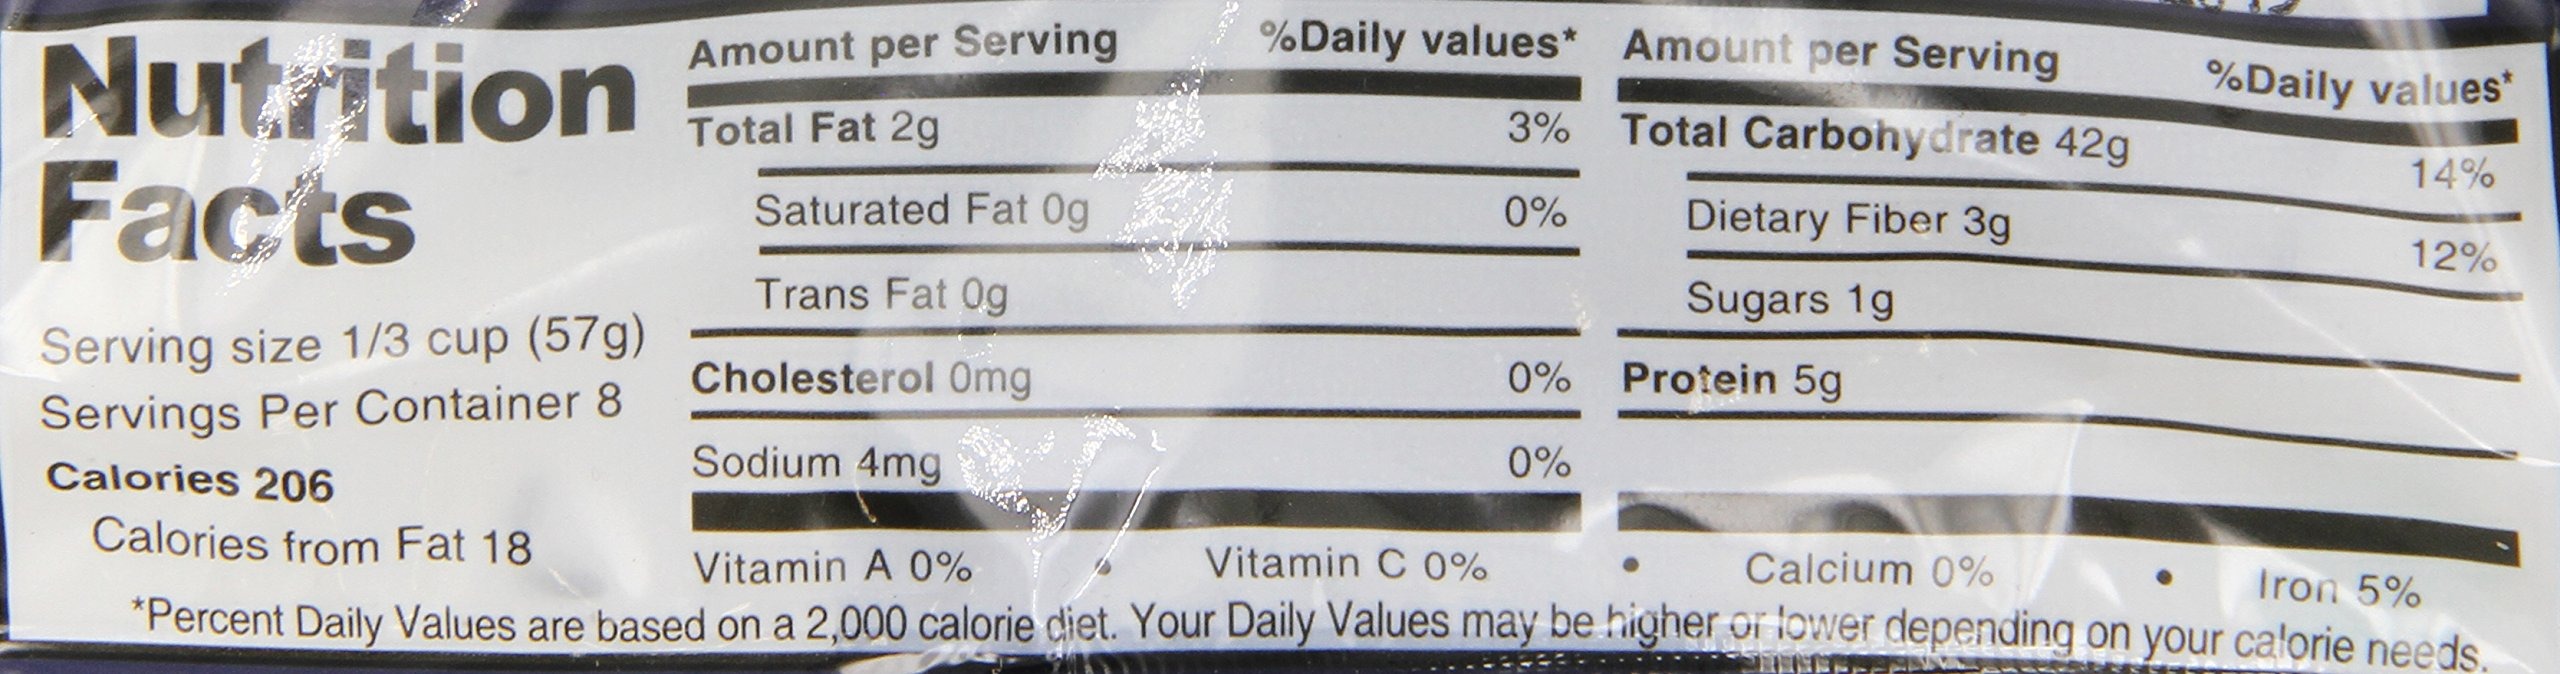
Item Name: Bgreen Organic Black Rice, 16 Ounce (Pack of 2)
Bullet Point 1: The below information is per pack only
Bullet Point 2: Certified Organic
Bullet Point 3: Non GMO, No Preservatives
Bullet Point 4: Gluten Free
Bullet Point 5: Certified Kosher by Star K
Value: 32.0
Unit: Ounce

Price: 9.99